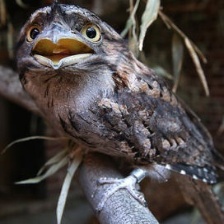
Species: TAWNY FROGMOUTH
Scientific name: PODARGUS STRIGOIDES